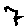
Label: 7